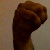
The image shows a hand gesture representing the letter 'M' in Indian Sign Language.